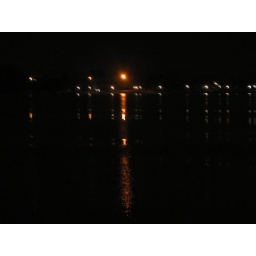
This picture was taken over lake mac with houses and building lights on the other side reflecting over the water